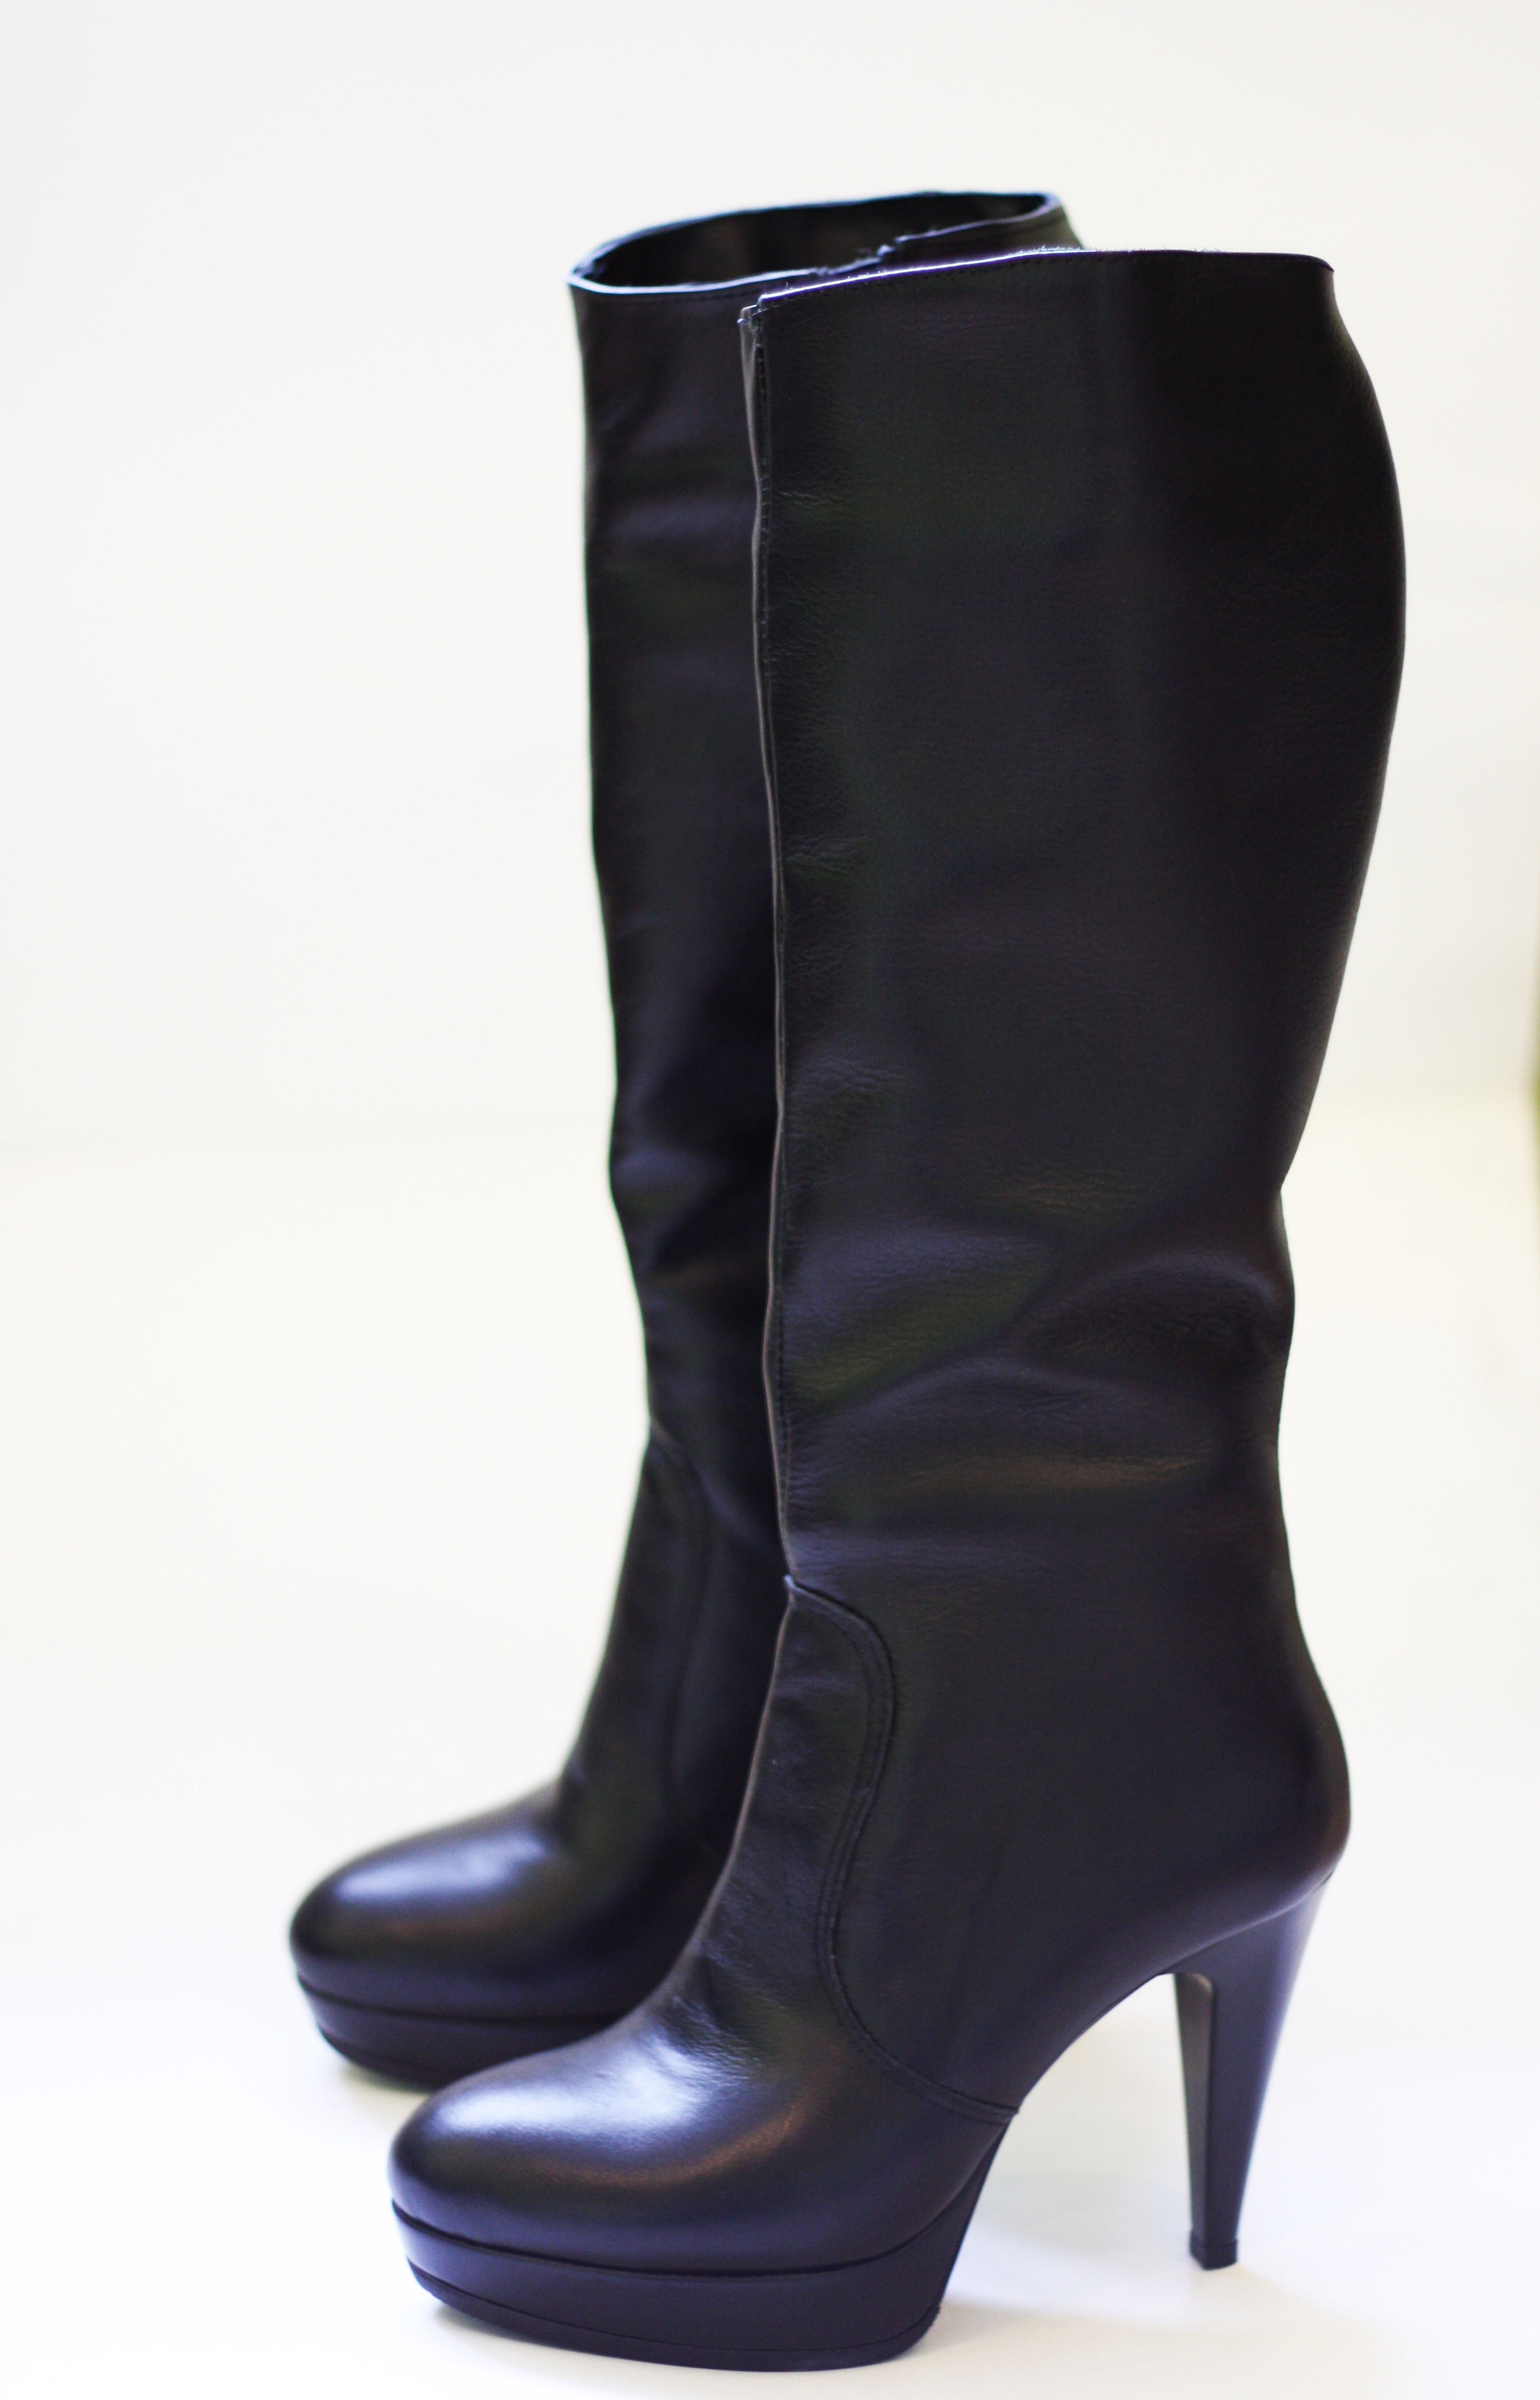
girl, leather, boot, leg, model, human body, boots, footwear, natural materials, outdoor shoe, riding boot, sewing shoes